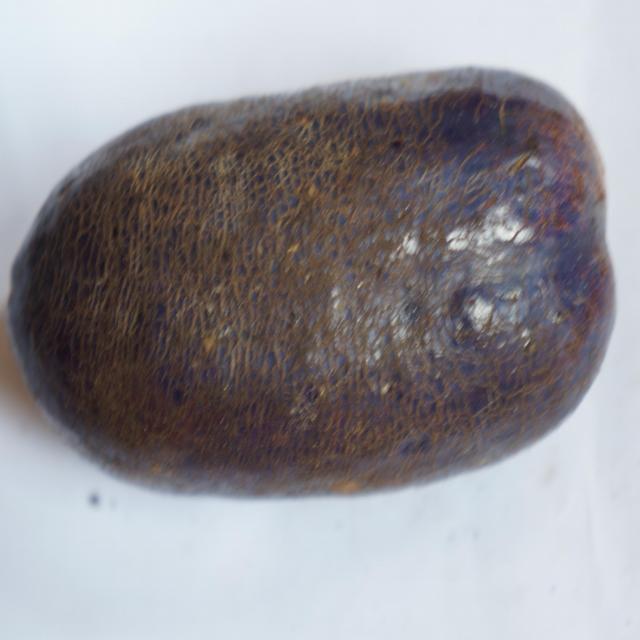
Plum grade: spotted